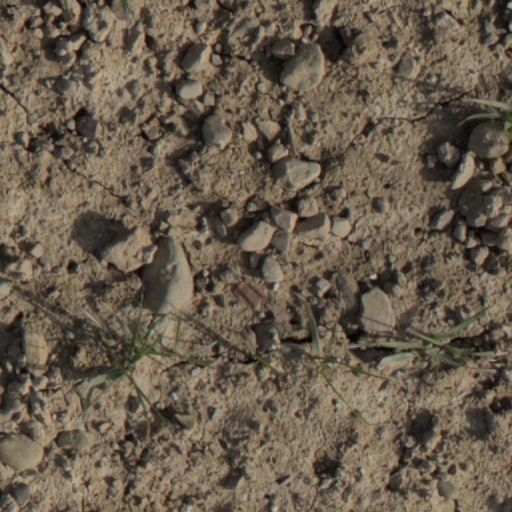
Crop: wheat